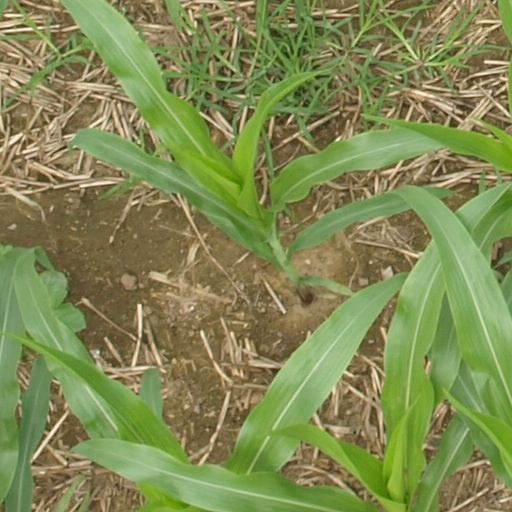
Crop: maize; corn